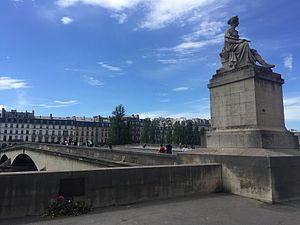
Plaque commémorative à l'Brahim Bouarram.
L'affaire Brahim Bouarram est le meurtre d'un Marocain à Paris par un militant d'extrême droite, entre les deux tours de l'élection présidentielle de 1995. Une plaque commémorative est apposée sur les lieux du drame, en 2003.